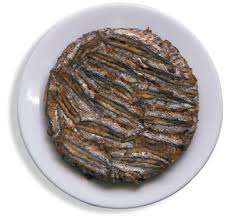
Yemek: hamsi